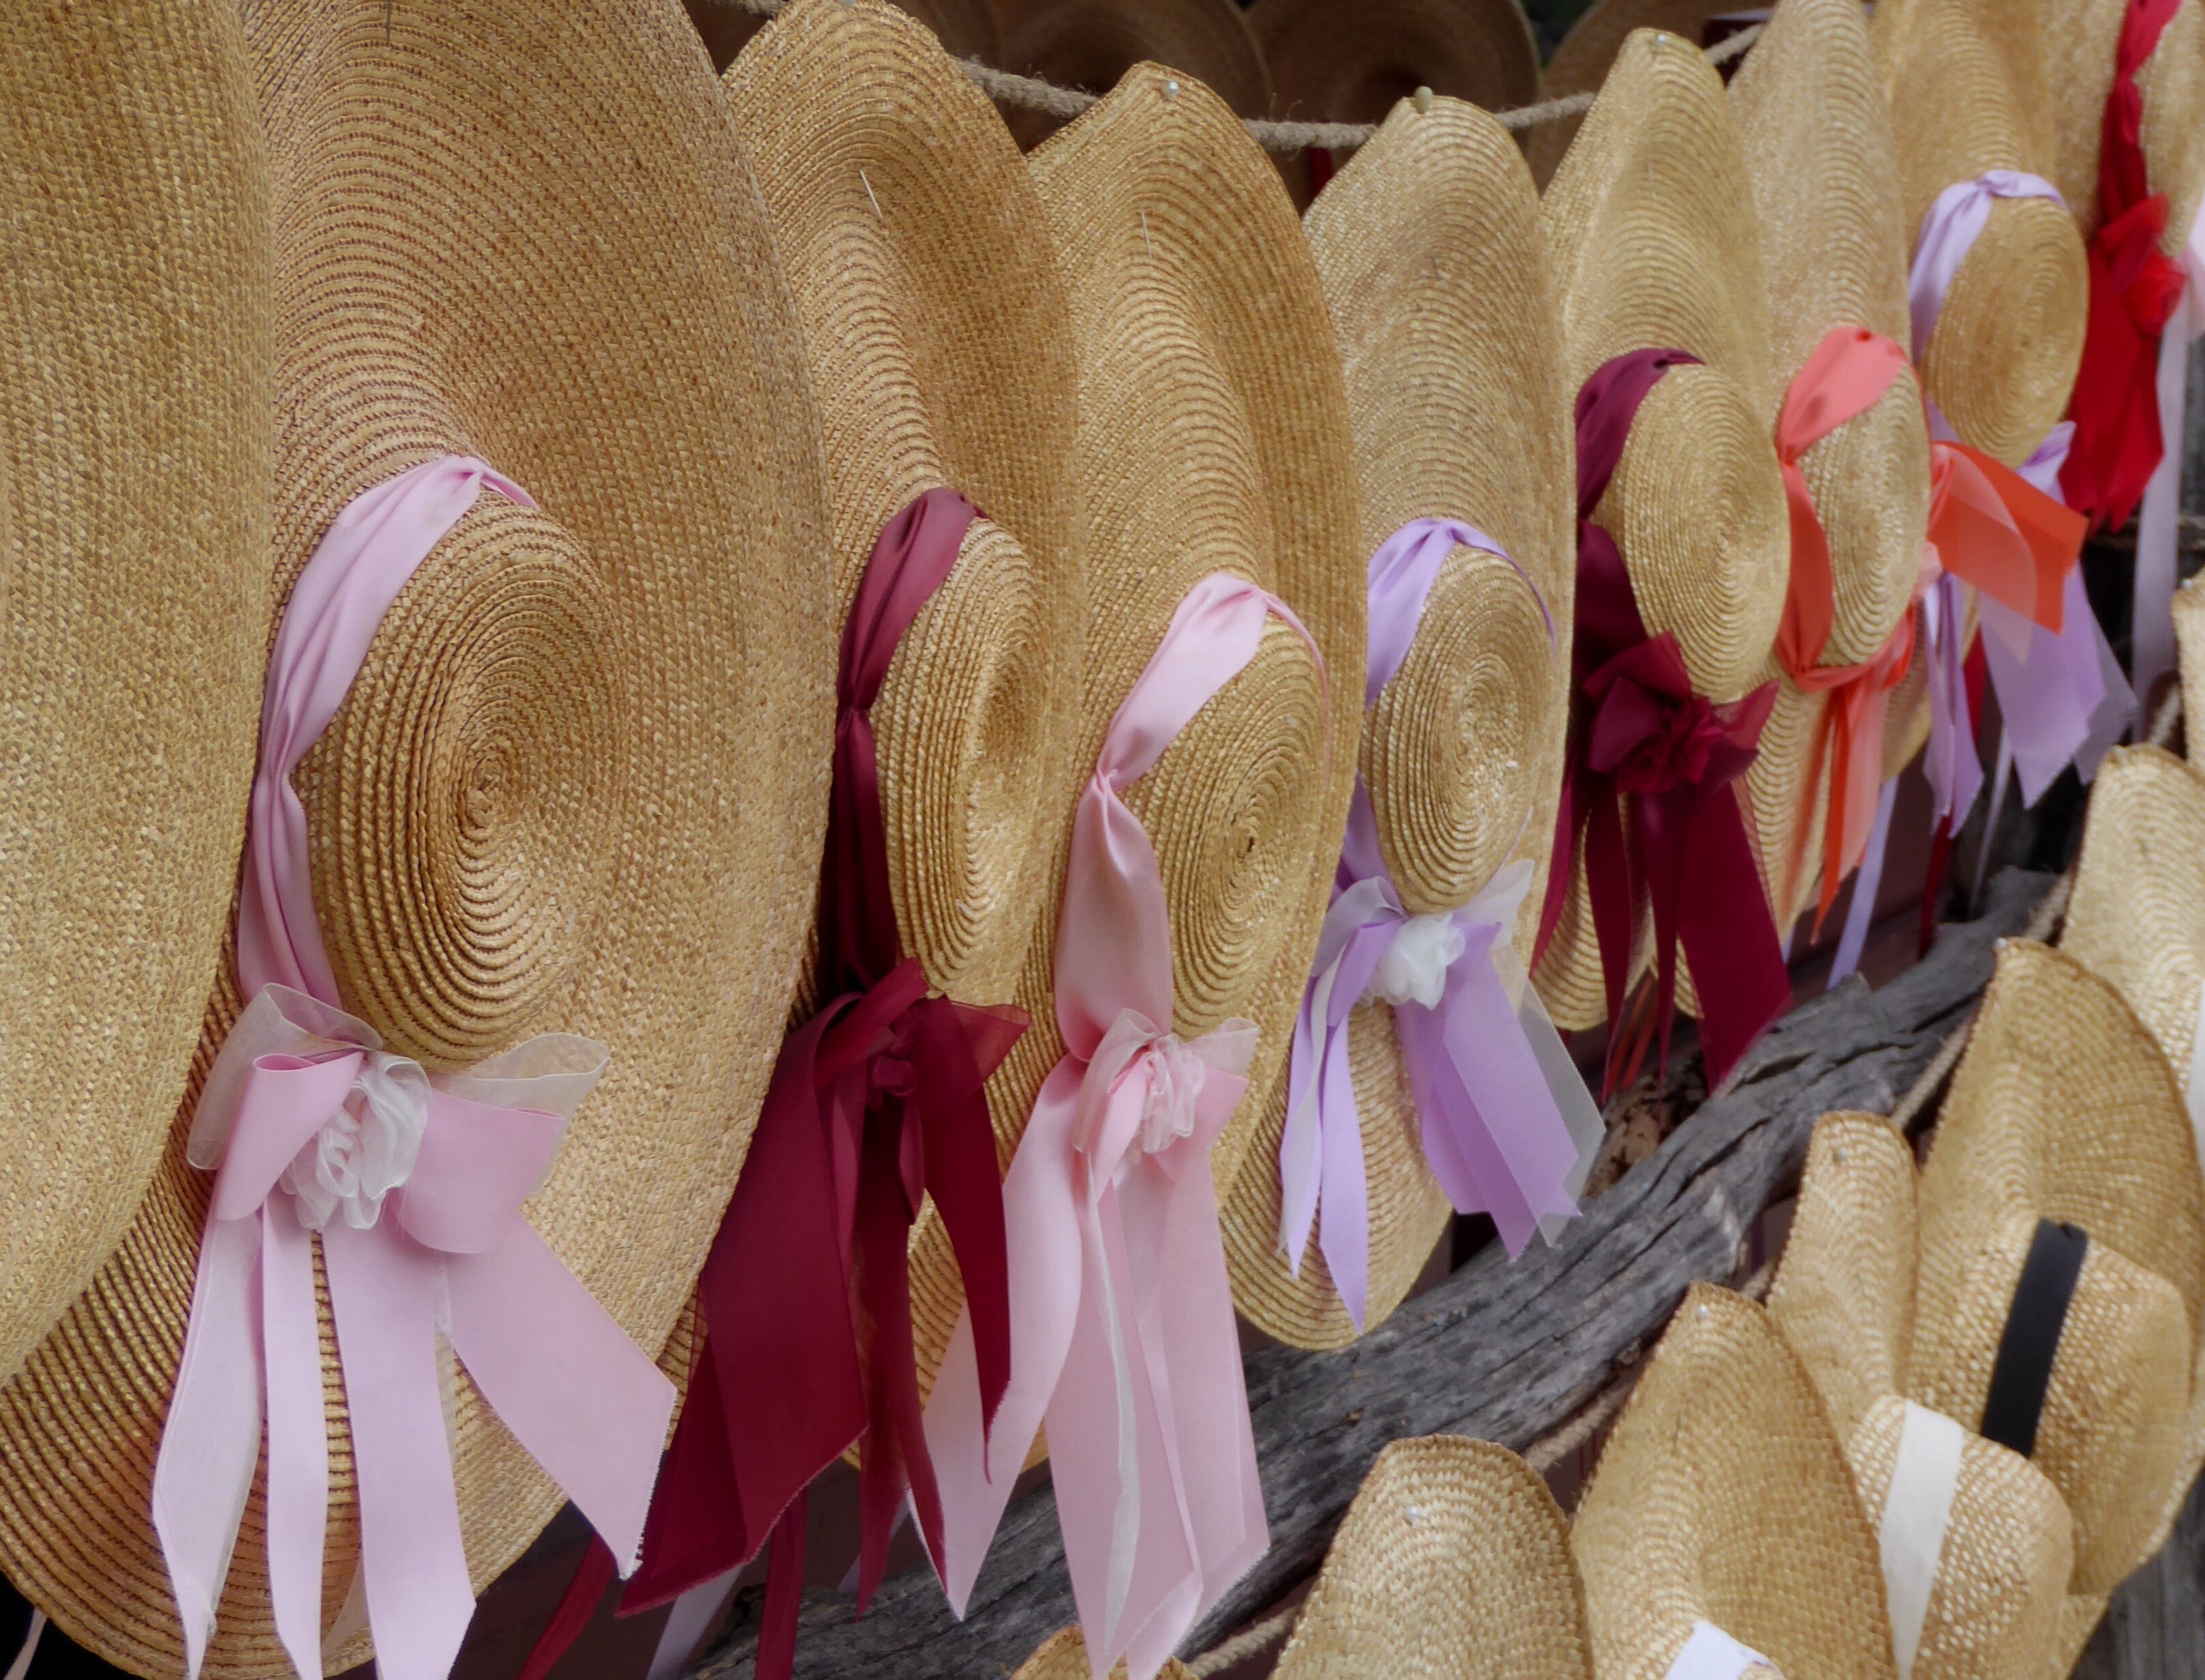
flower, spring, color, clothing, pink, toy, dress, footwear, fashion accessory